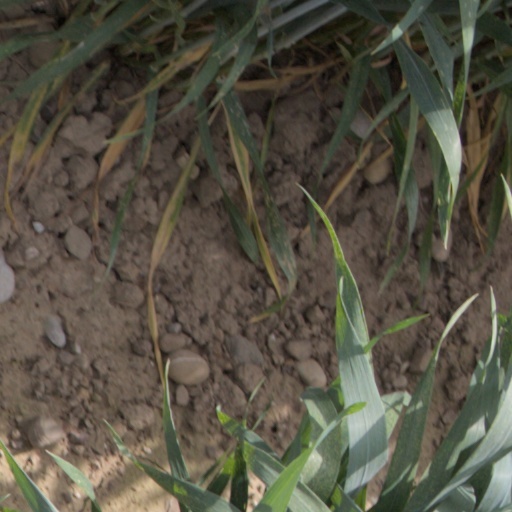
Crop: wheat